Telegrafgränd

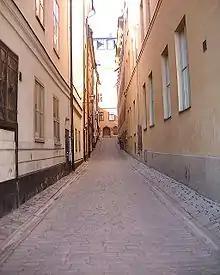
Telegrafgränd in April 2007 looking towards Österlånggatan.

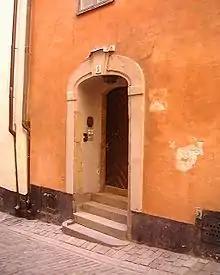
Portal of Number 5.

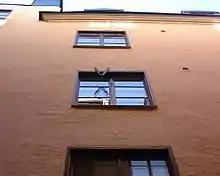
Non-aligned windows on Number 3 and a mirror devise frequently used in the old town.

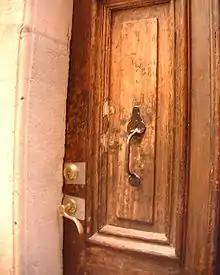
Handle of Number 1.

Telegrafgränd (Swedish: "Telegraph Alley") is an alley in Gamla stan, the old town of Stockholm, Sweden. Stretching from Skeppsbron to Österlånggatan, it is a parallel street to Slottsbacken and Skeppar Karls Gränd.